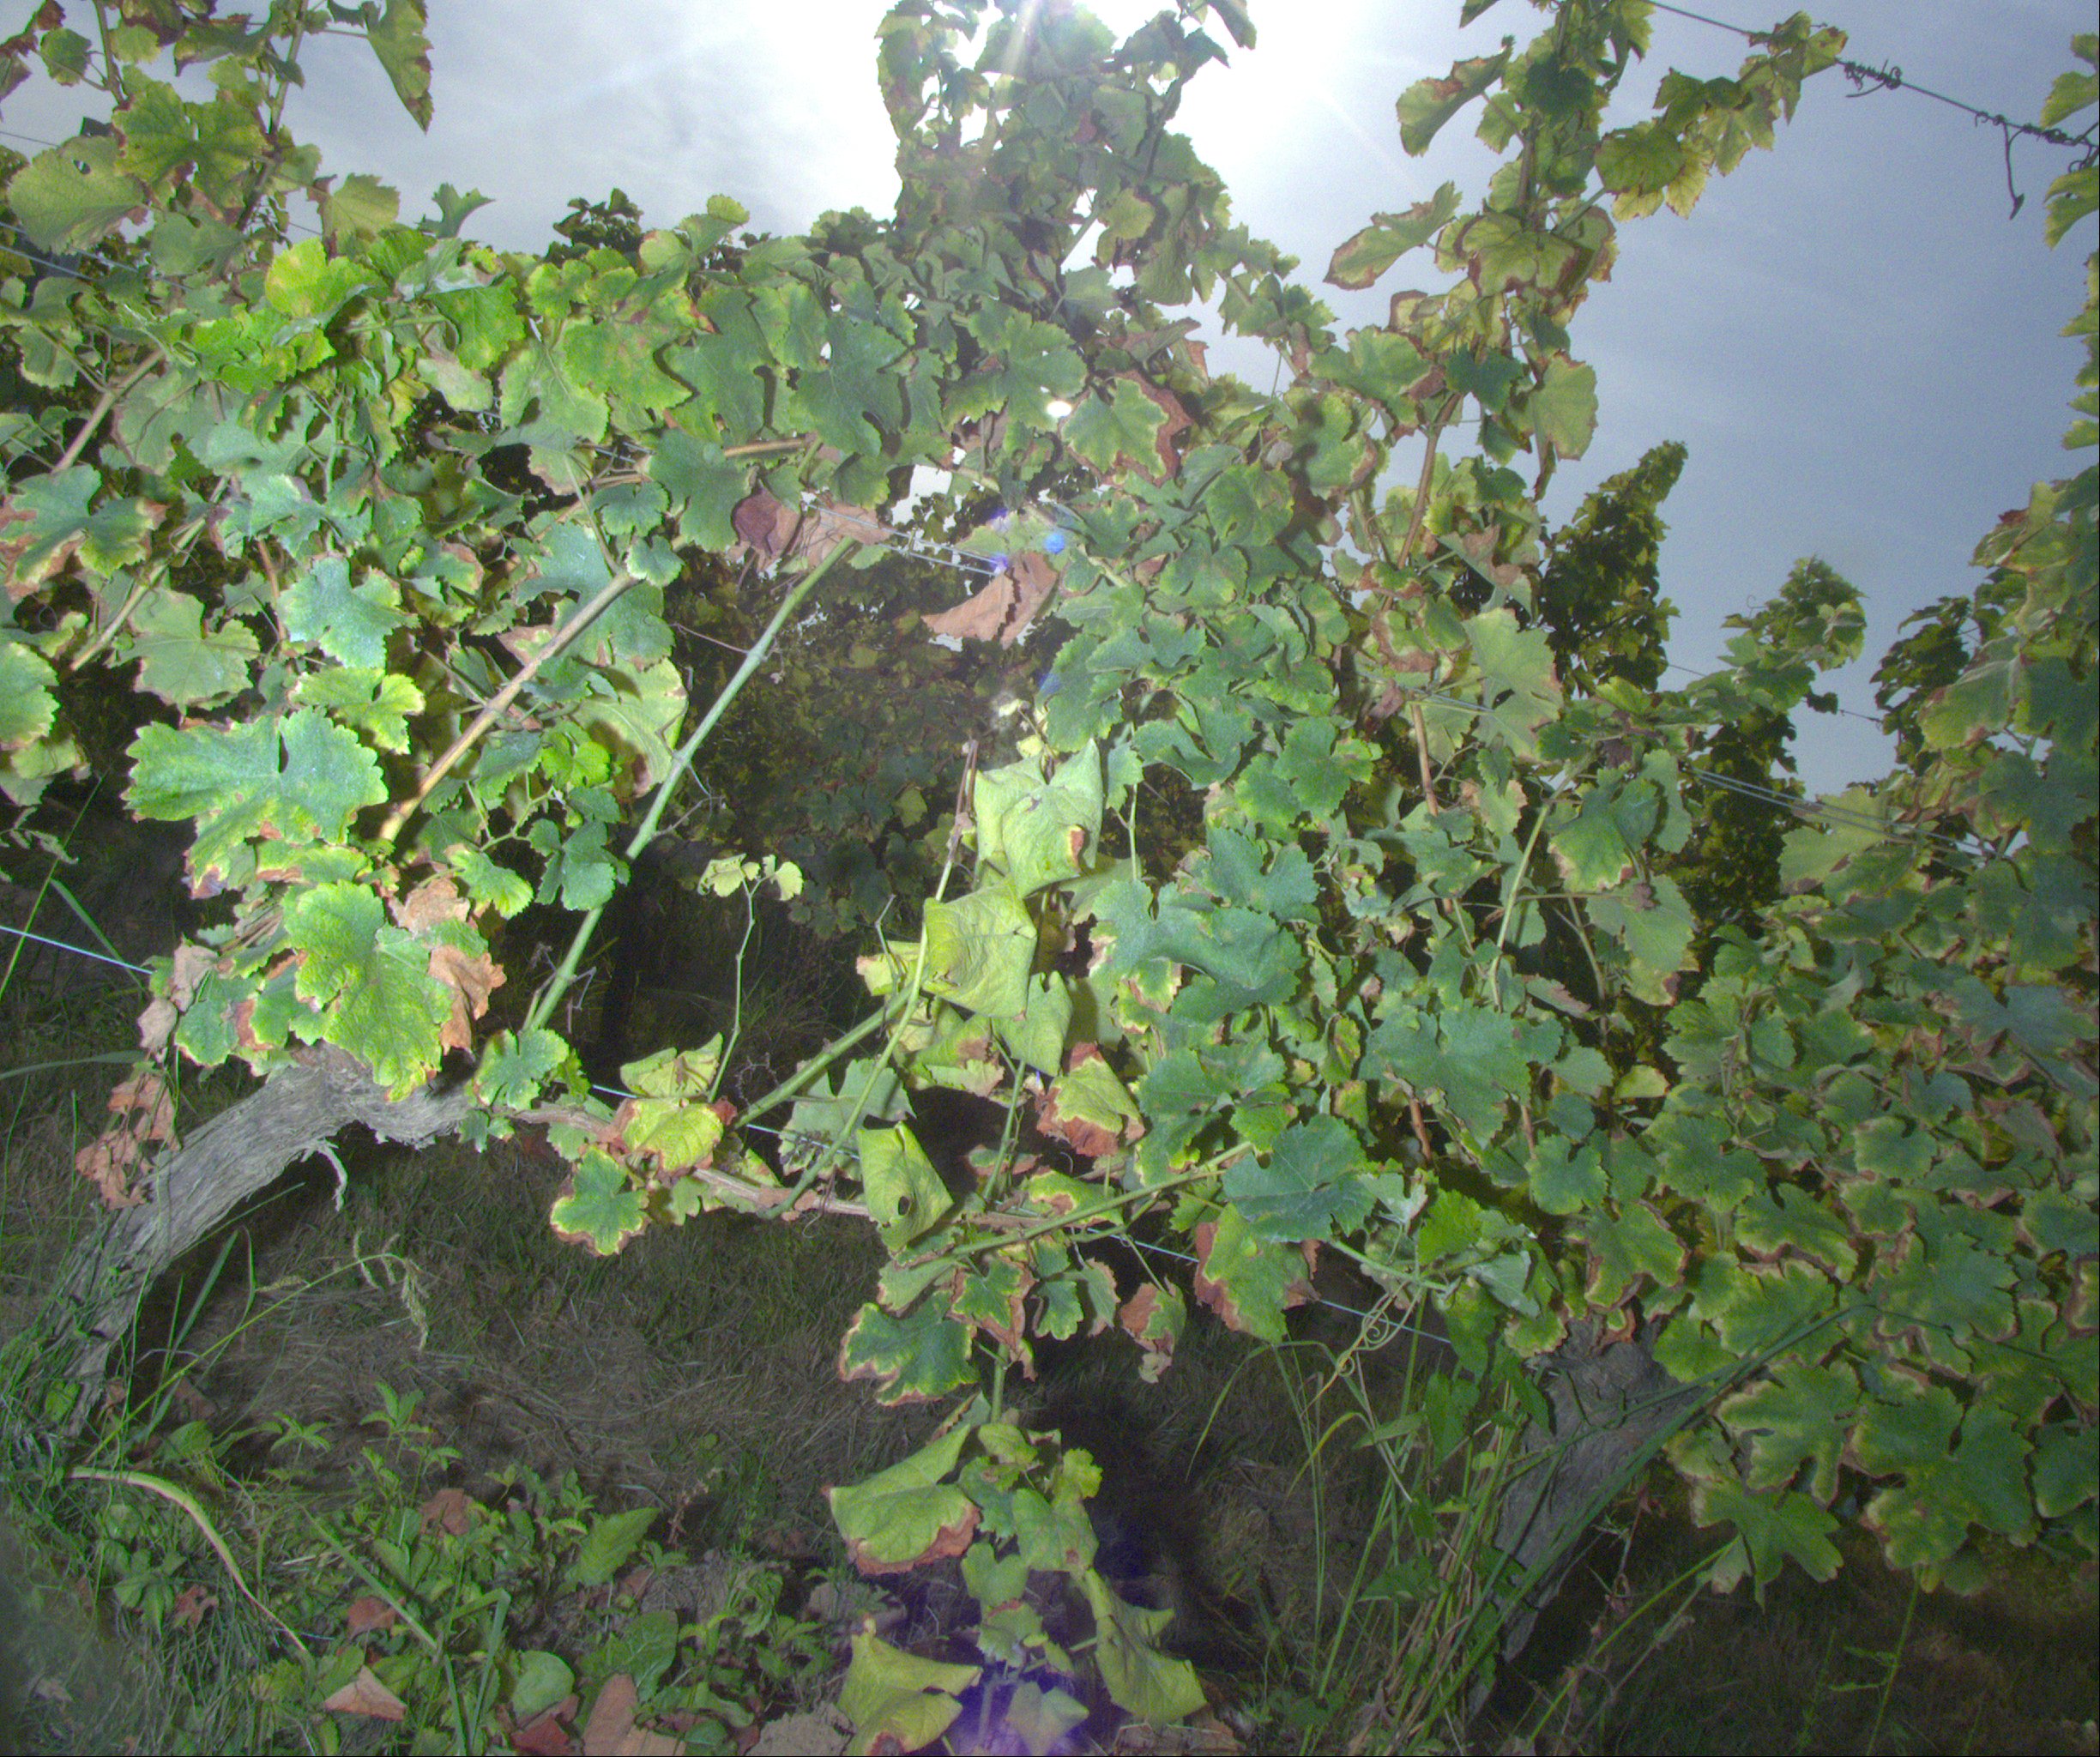
Grape variety: sauvignon-blanc
Disease: Flavescence dorée (fd)